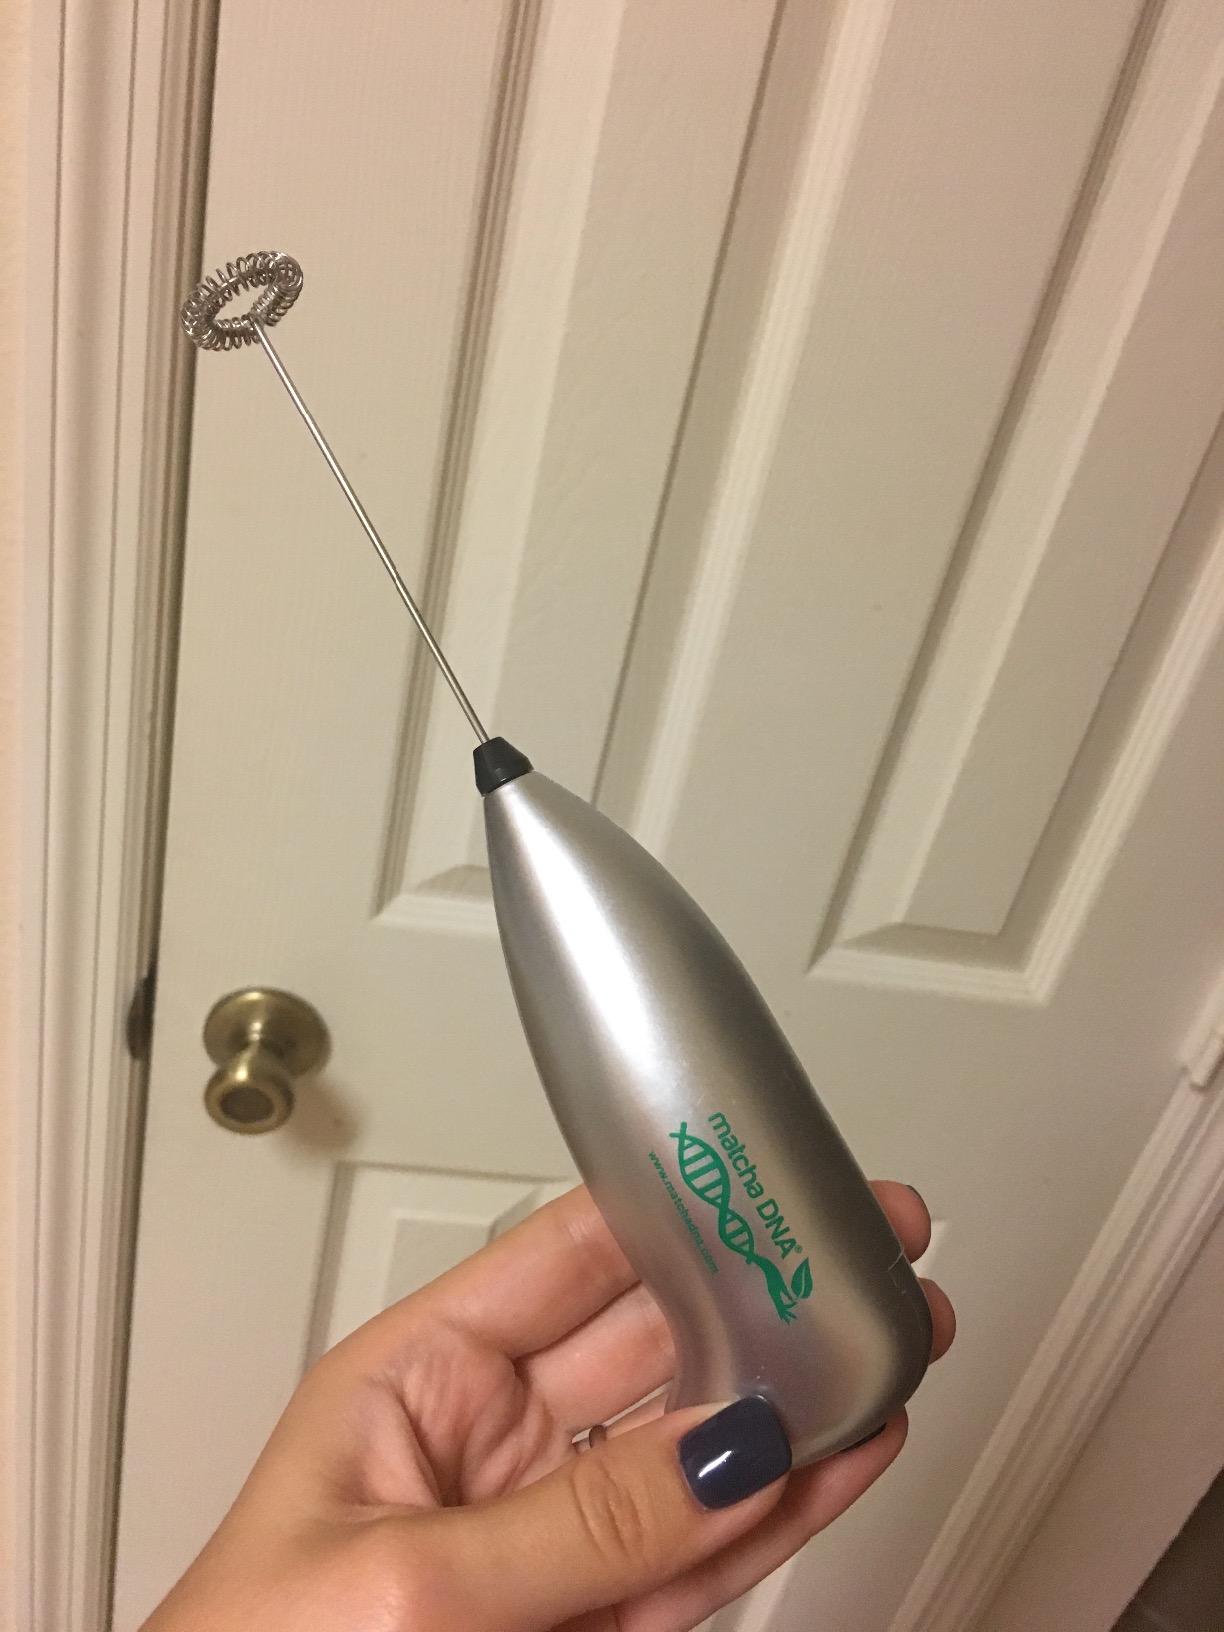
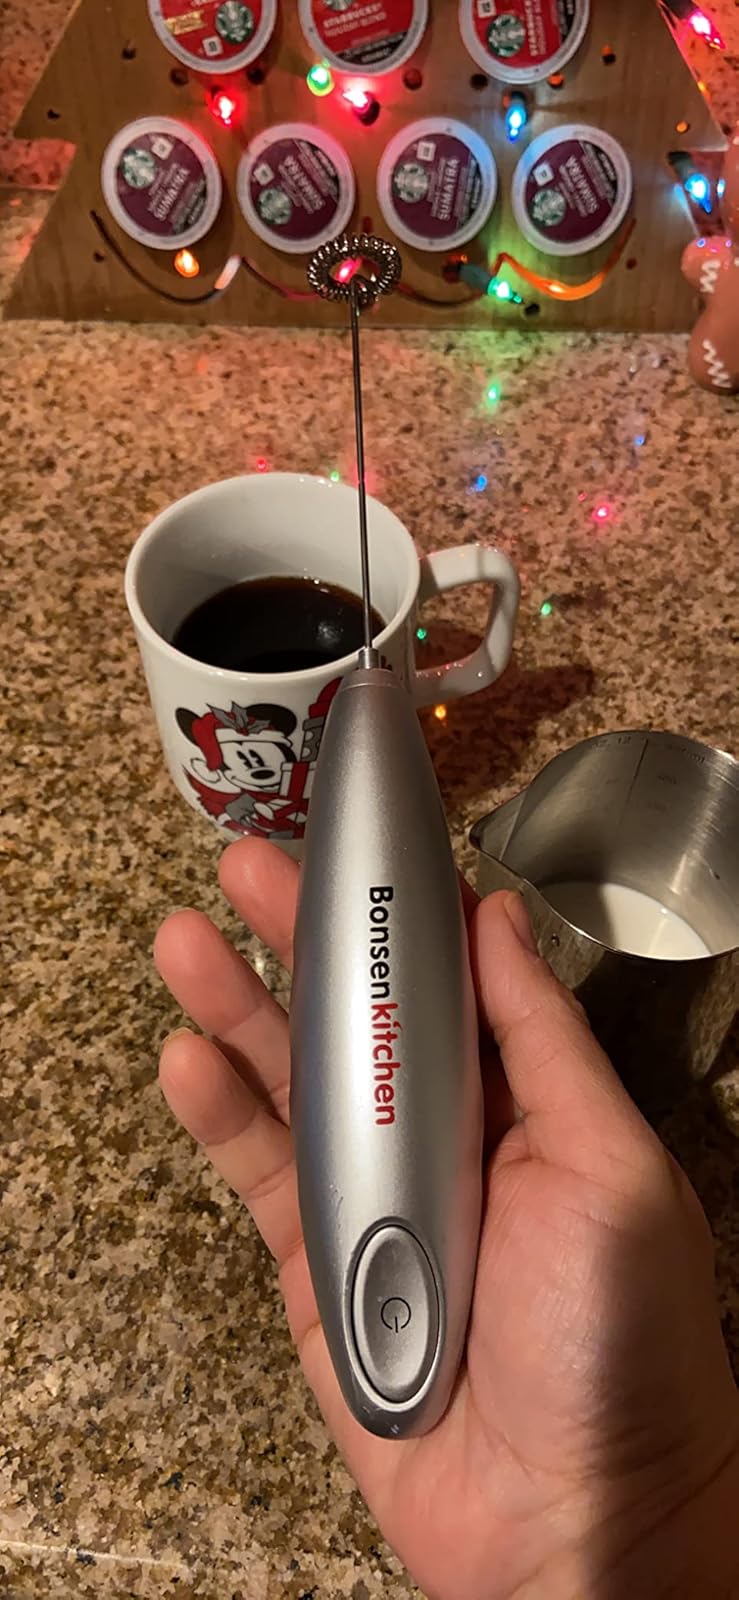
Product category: items_mixer
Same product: no